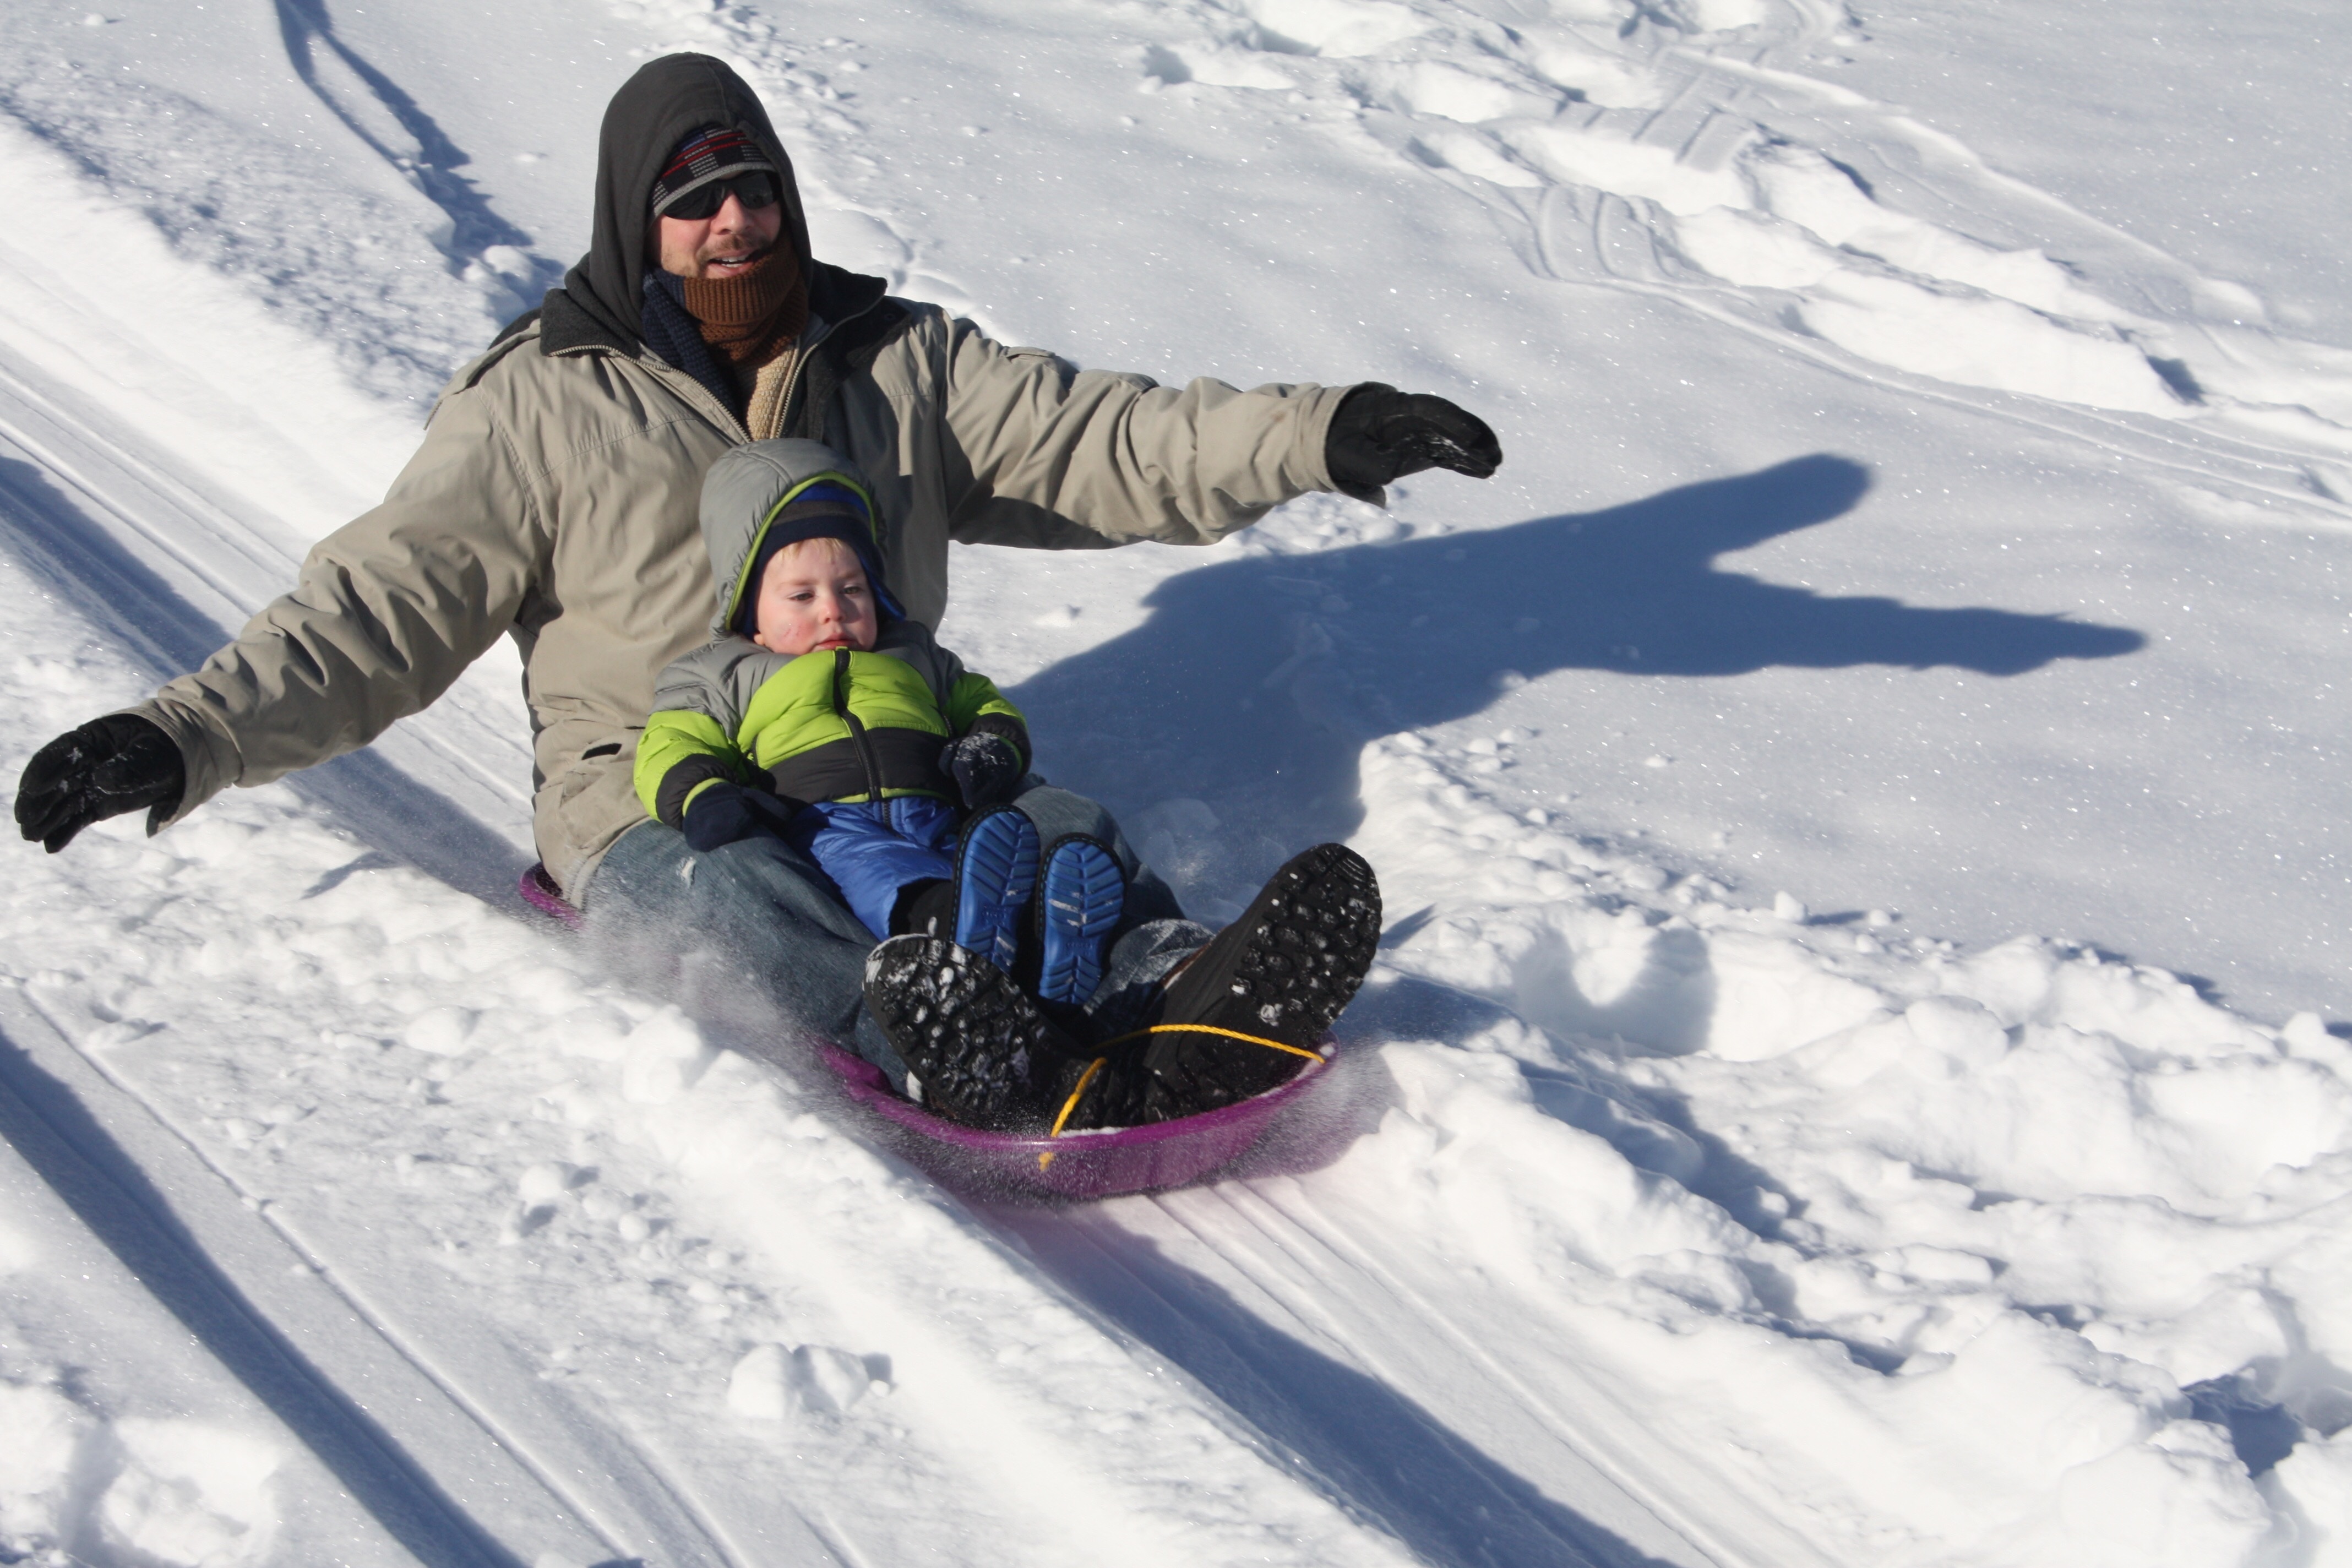
outdoor, snow, winter, vehicle, weather, father, snowboard, extreme sport, movement, childhood, son, winter sport, sports, downhill, footwear, snowboarding, piste, sledding, geological phenomenon, telemark skiing